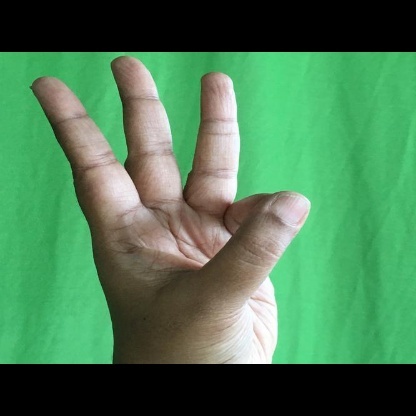
Mudra: Trishulam